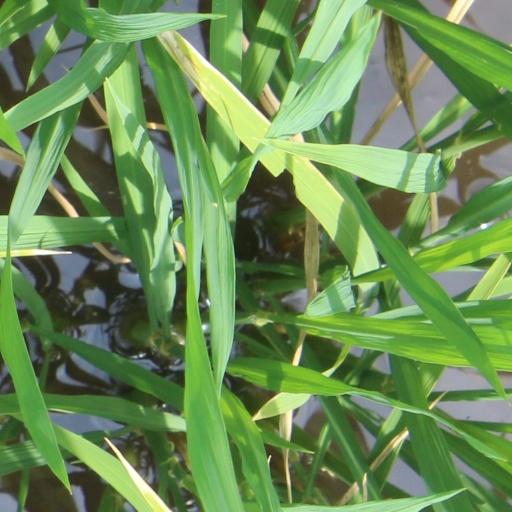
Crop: rice